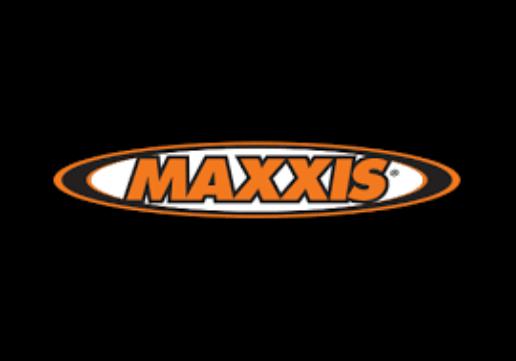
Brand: maxxis
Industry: Transportation